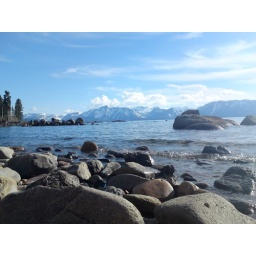
bright warm sun, clear cold water and waves and rocks baking in the sun after their long languish under the snow